Edwin Durno

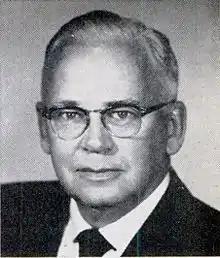
From 1961's "Pocket Congressional Directory of the Eighty-Seventh Congress"

Edwin Russell Durno Jr. (January 26, 1899 – November 20, 1976) was a physician, politician, an infantry sergeant who was awarded a Purple Heart, and a basketball player recognized in the Oregon Sports Hall of Fame.